Answer in natural language. Consider the 3D positions of the objects in the scene and not just the 2D positions in the image. Is the centerpoint of  irregular black plastic garbage at a higher height than Window? Choose between the following options: no or yes
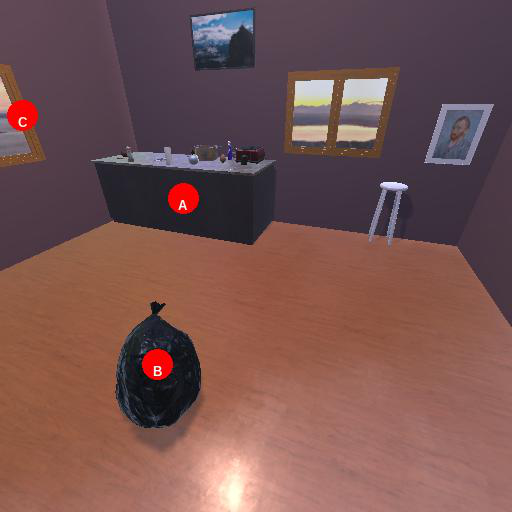
<answer>no</answer>